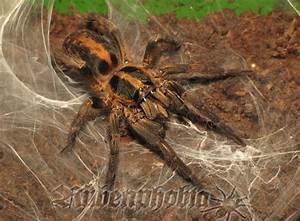
Label: ragno